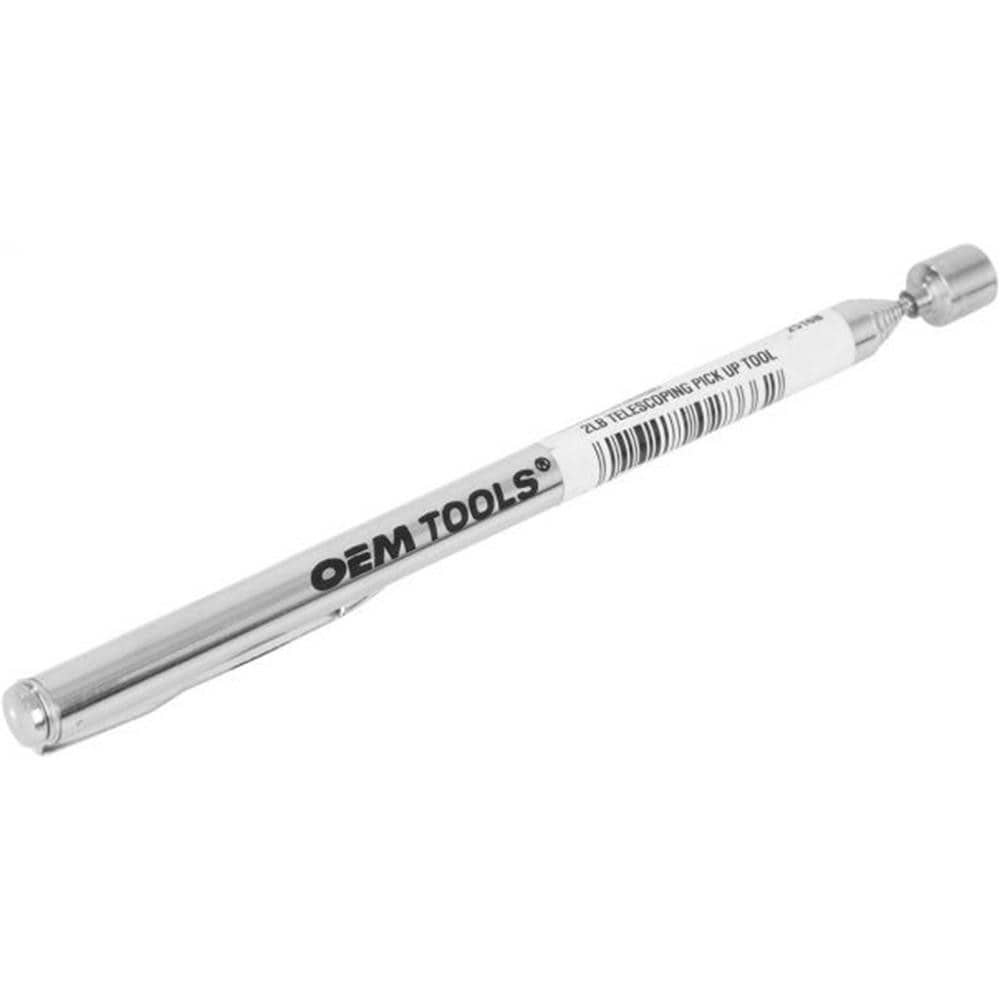
Brand: OEM Tools / Part #: 2516B
Item #: 57045320 Brand: OEM Tools Model #: 2516B Product Specifications Type Telescoping Magnetic Pick-Up Tool Magnetic Yes Maximum Pull (Lb.) 2.0 Overall Length (Decimal Inch) 24.7500 Flexibility Rigid Extended Length 24.75 Collapsed Length (Fractional Inch) 5-1/40 Features Extends to Over 2 ft; Can Be Used Underwater Additional Information Application: Retrieving Dropped Nuts; Bolts & Small Ferrous Objects From Hard-To-Reach Places Average Magnetic Pull 2.0 Depth (Inch) 0.2500 Height (Decimal Inch) 0.250000
Brand: OEM Tools
Category: Hardware > Tools > Pickup Tools > Magnetic Pickup Tools